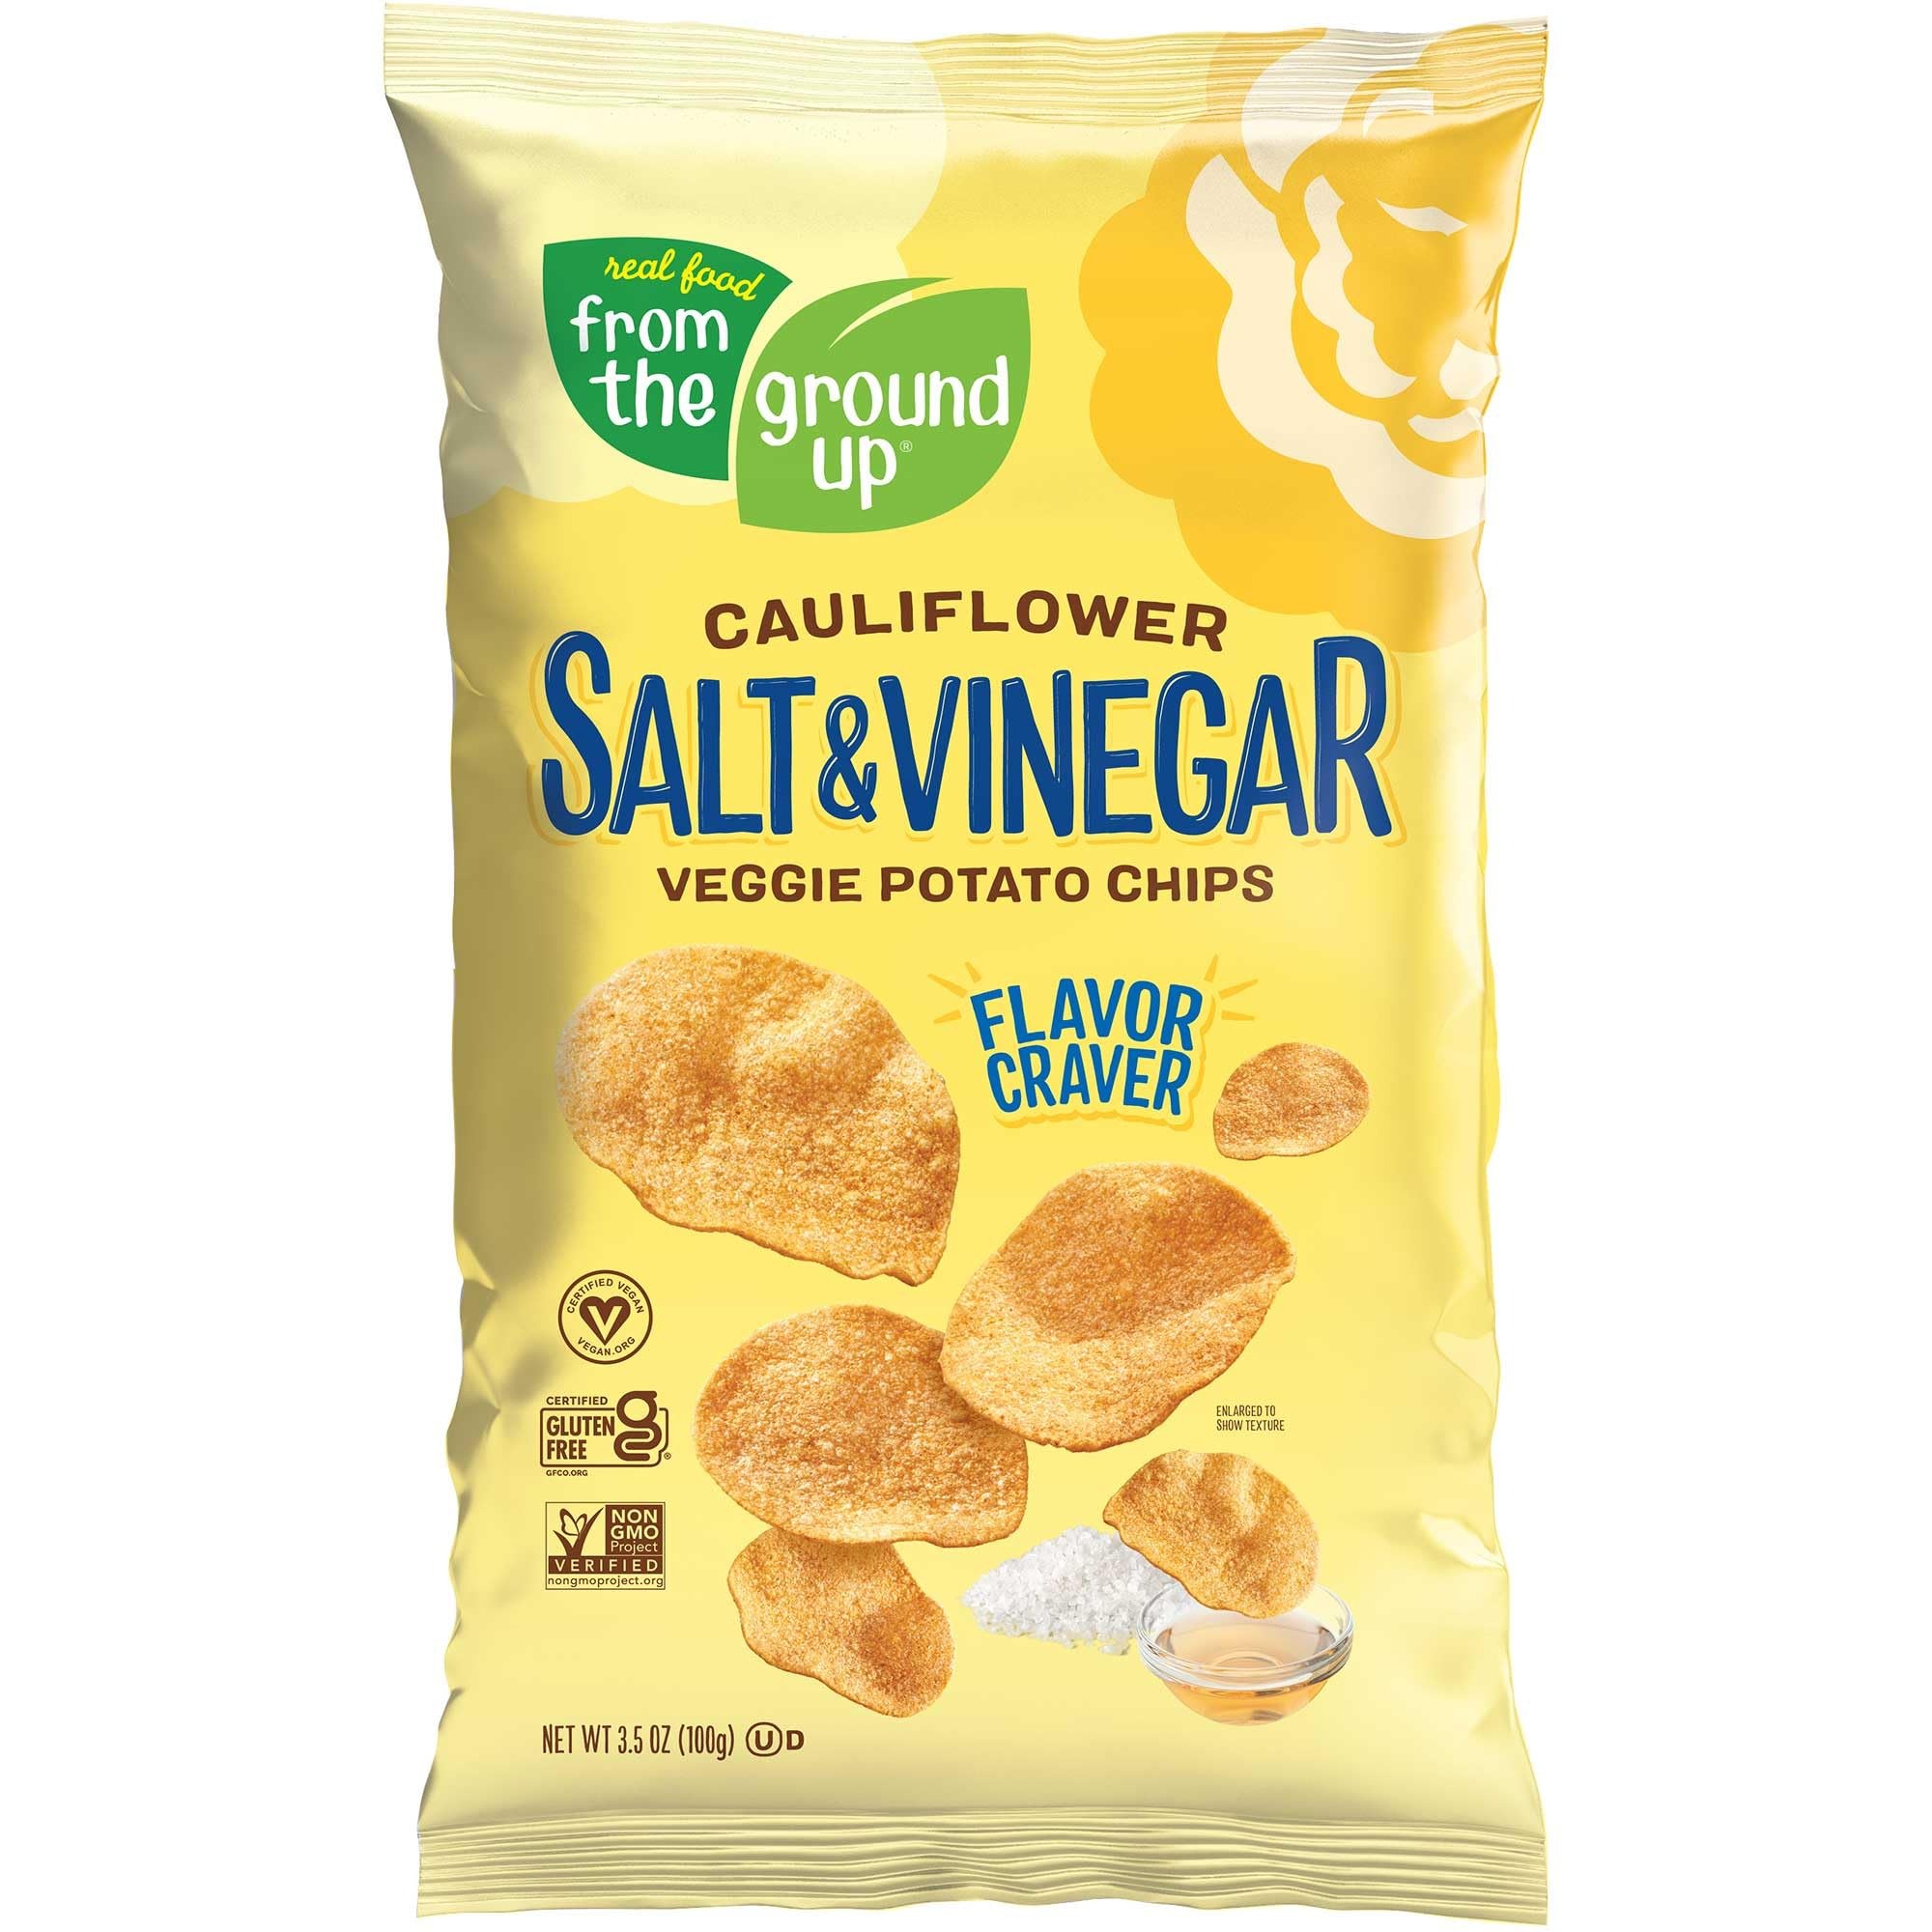
Item Name: Real Food From The Ground Up Cauliflower Chips - 6 Pack Snack Bags (Salt & Vinegar, 6 Pack)
Bullet Point 1: All that and a bag of cauliflower chips. Turn up the tang on your snack game with salt & vinegar flavor! We put the tang in tangy.
Bullet Point 2: CERTIFIED snacking that's GLUTEN FREE, VEGAN, and NON-GMO PROJECT VERIFIED
Bullet Point 3: Would you like MORE VEGGIES with that? We’ll throw in added flavor, crunch and bites to our vegan snacks!
Bullet Point 4: INGREDIENTS YOU CAN SAY - Including REAL Cauliflower and other plant based ingredients. No fillers, just feel good stuff.
Bullet Point 5: Snacks for kids or adults - Go ahead, have a handful (or two) - WE WON'T TELL! :)
Value: 21.0
Unit: Ounce

Price: 34.665